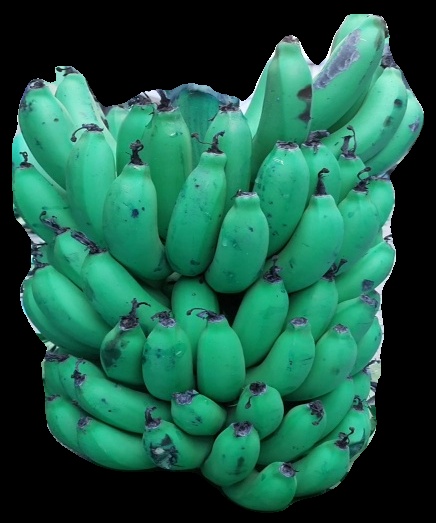
Variety: pachbale
Grade: grade2